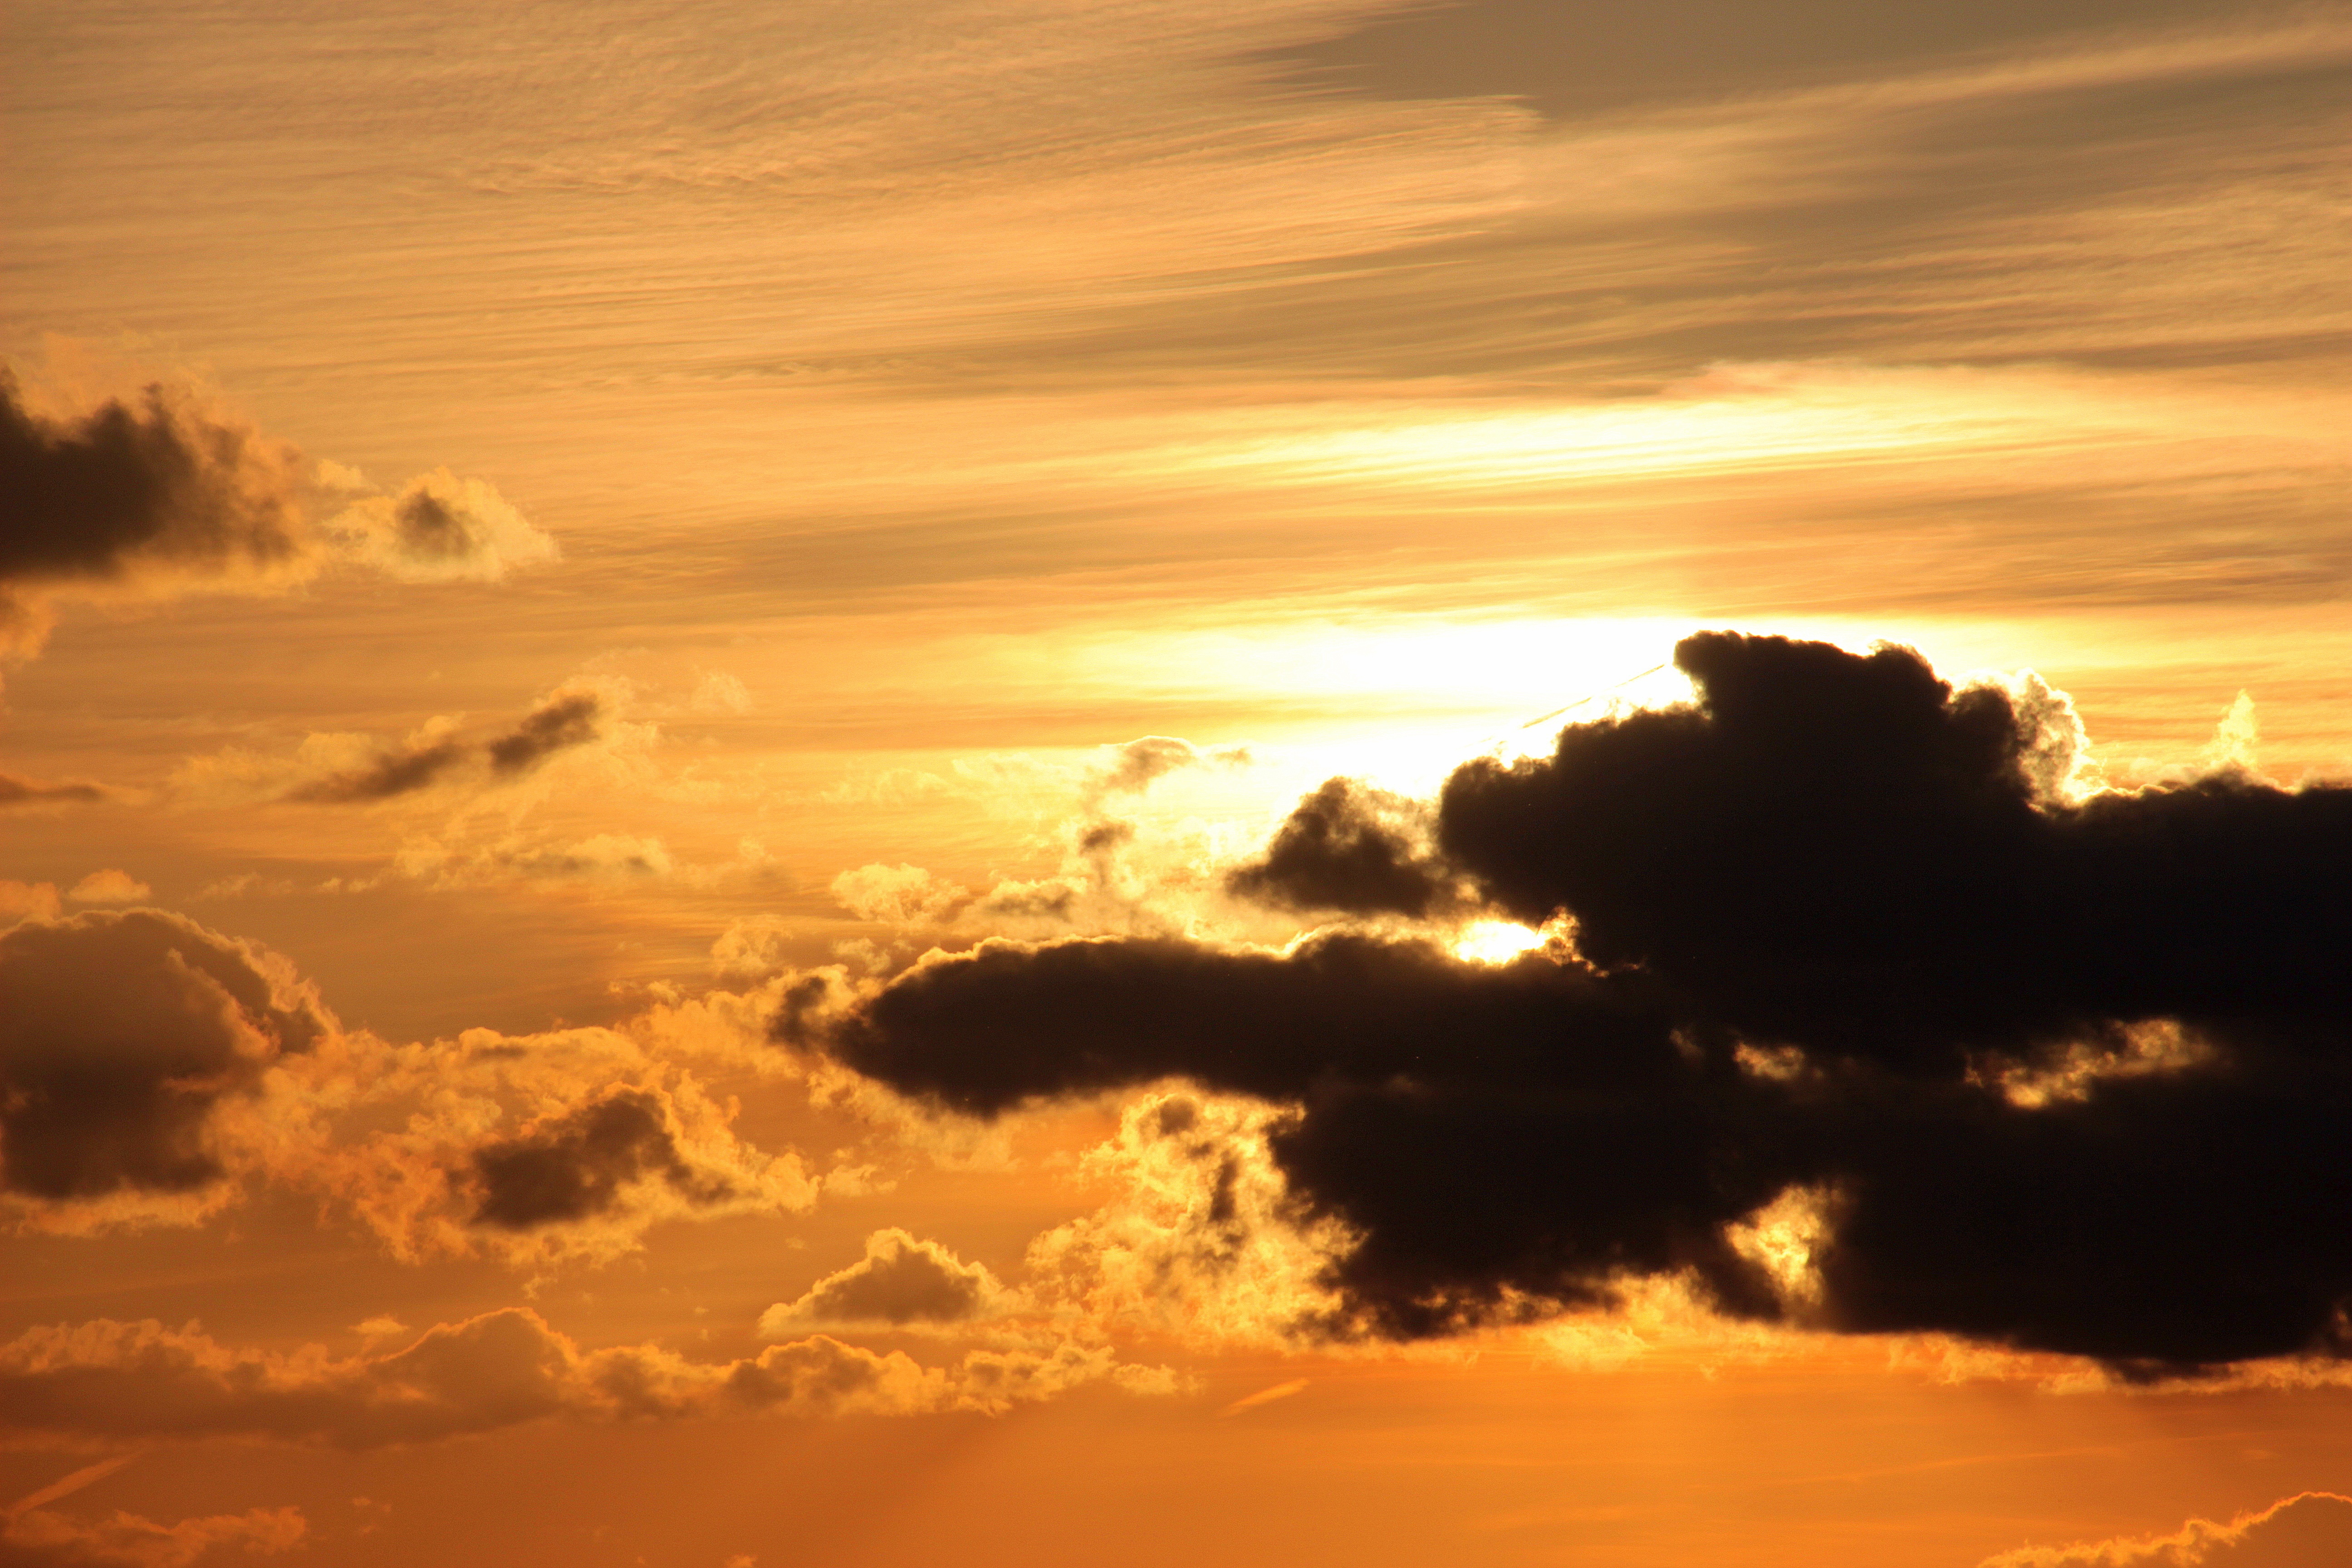
sea, horizon, cloud, sky, sun, sunrise, sunset, sunlight, morning, dawn, atmosphere, dusk, evening, clouds, contrail, abendstimmung, afterglow, evening sky, dark clouds, bright cloud, meteorological phenomenon, red sky at morning